Anton Bobyor

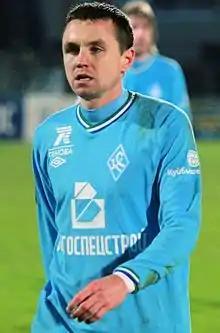
Bobyor with Krylia Sovetov Samara in 2012

Anton Anatolyevich Bobyor (born 28 September 1982) is a former Russian football midfielder who spent most of his career in PFC Krylia Sovetov Samara.